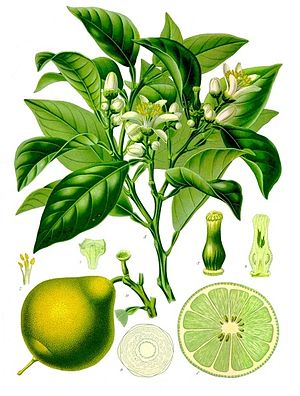
Bergamot
Bergamot eller bergamotte - også kaldet bergamotappelsin - er en citrusfrugt, som først og fremmest dyrkes i Italien og Nordafrika. Den menes at stamme fra Sydøstasien. Tidligere blev bergamot regnet som en egen art med det videnskabelige navn Citrus bergamia, men nu anser man den som en underart til pomerans.